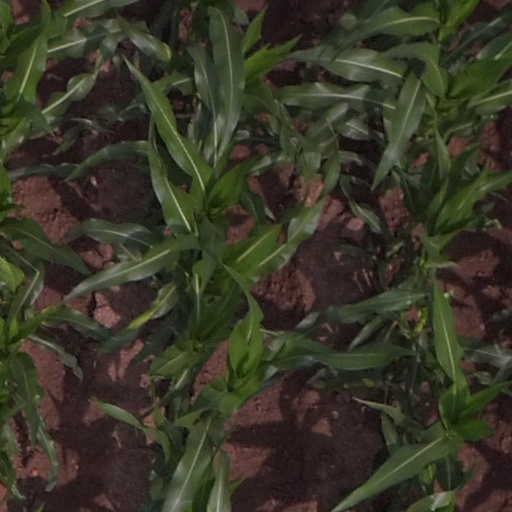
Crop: maize; corn